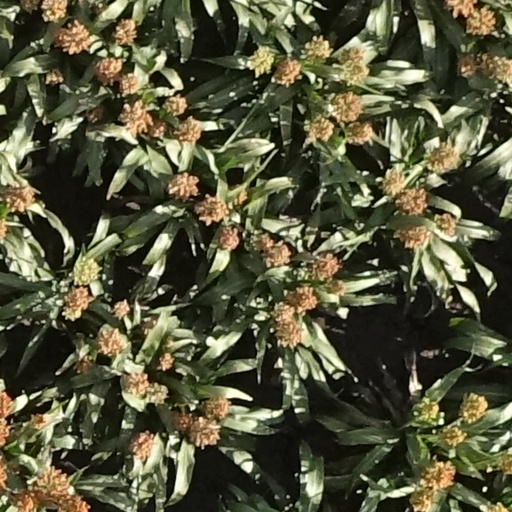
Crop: sorghum